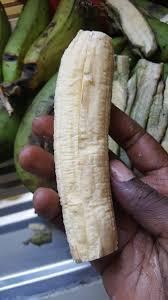
Hapa mtu anaonekana akiwa ameshika kipande cha ndizi mbichi, iliyomea maganda, inaonyesha ndizi hio ni ya kupika na iko tayari kwa maandalizi zaidi, kama kuchemshwa, kukaangwa au kupikwa kwa namna nyingine. Mkono wa mtu huyu pia unaonekana kuwa na mabaki ya ganda, lililoonyesha kazi ya kumea inayoendelea.